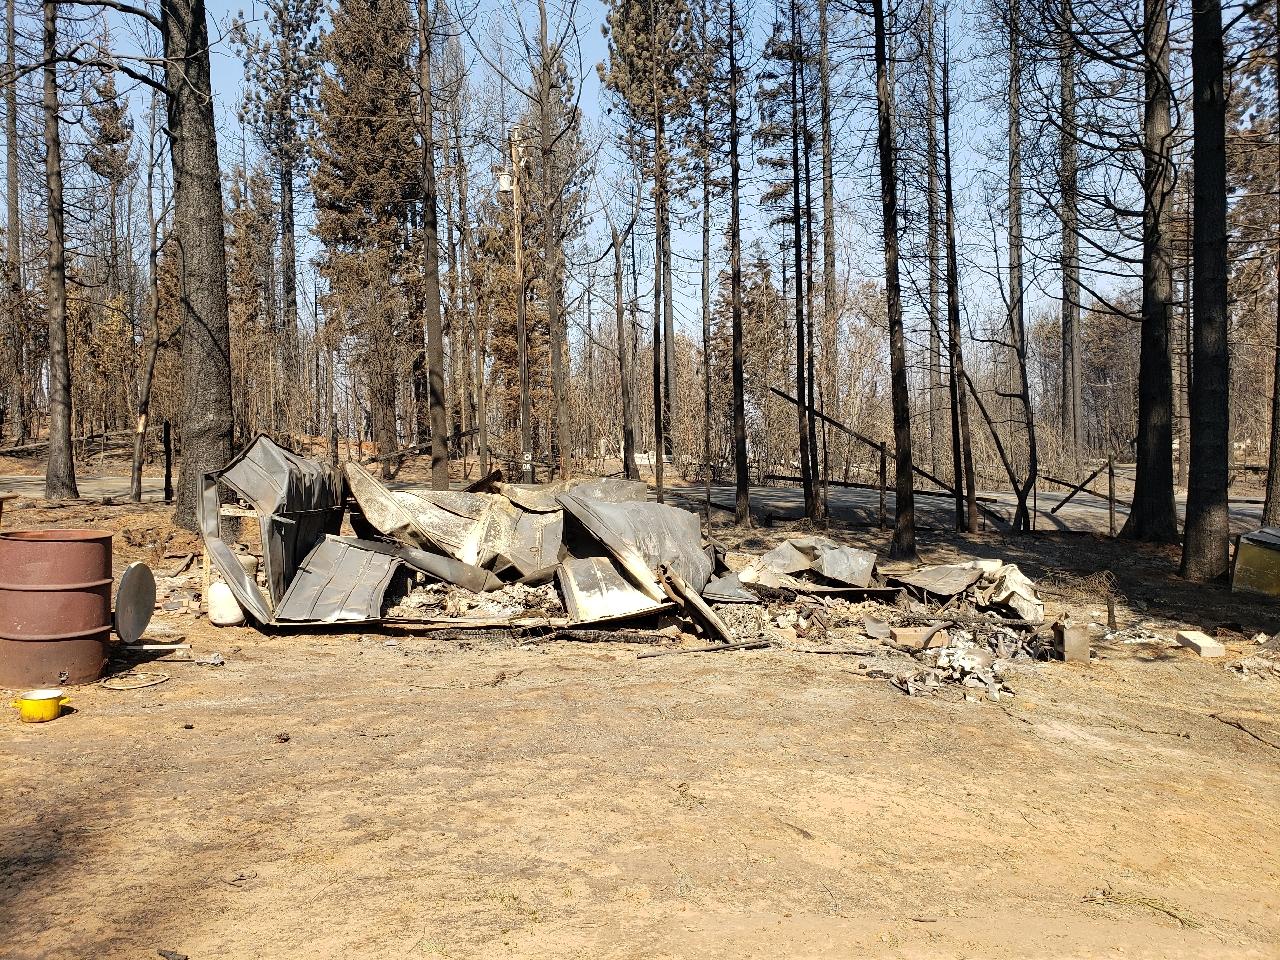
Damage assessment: destroyed